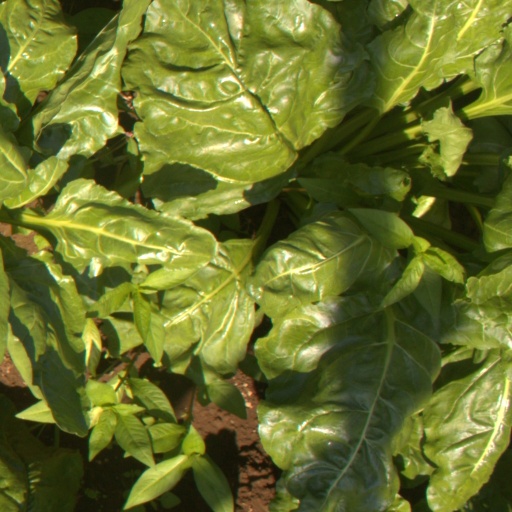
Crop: sugar beet